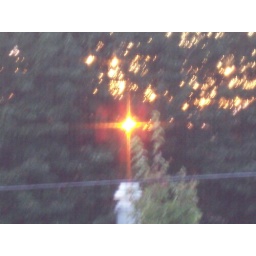
Here is a sunset, taken while looking out a window and window screen in my new apartment!!